Eise Eisinga

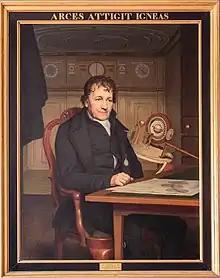
Portrait by (1827)

Eise Jeltes Eisinga (21 February 1744 – 27 August 1828) was a Frisian astronomer and autodidact who built the Eise Eisinga Planetarium in his house in Franeker, Dutch Republic. The orrery still exists and is the oldest functioning planetarium in the world.